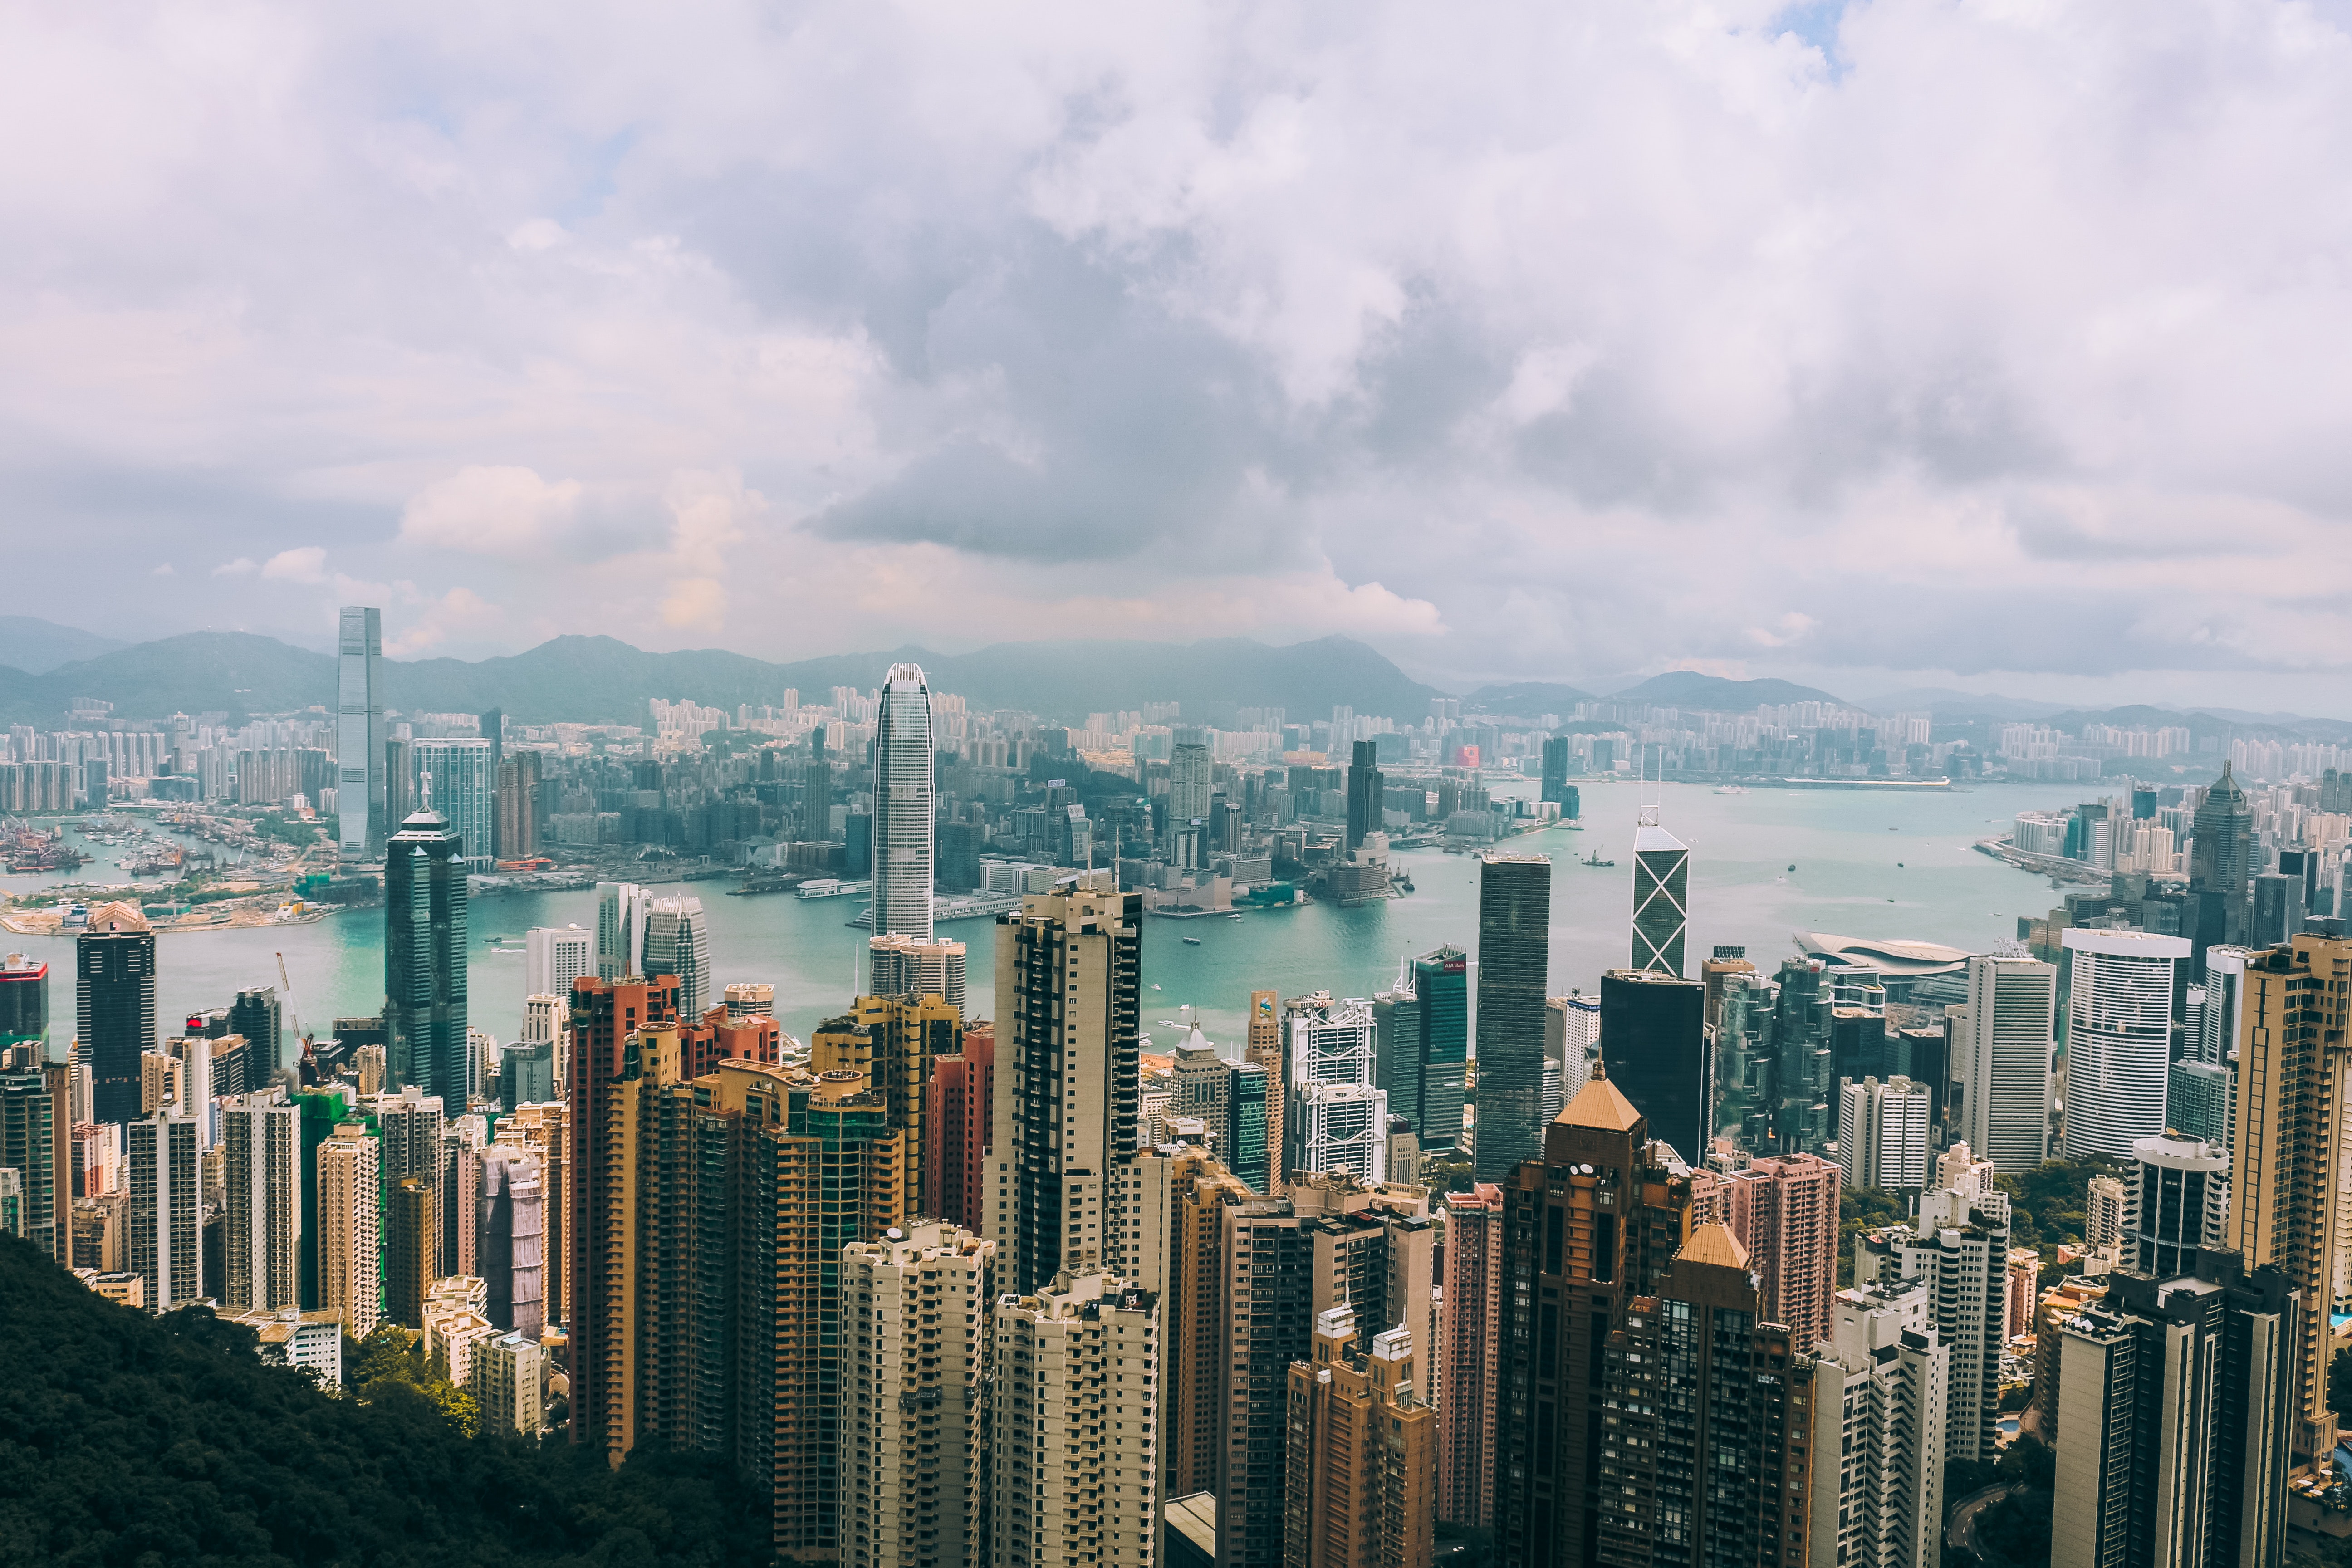
metropolitan area, cityscape, metropolis, urban area, city, skyline, skyscraper, daytime, tower block, human settlement, sky, aerial photography, downtown, landmark, atmospheric phenomenon, building, bird's eye view, mixed use, real estate, tower, architecture, urban design, landscape, condominium, photography, commercial building, cloud, horizon, world, corporate headquarters, residential area, tourism, apartment, panorama